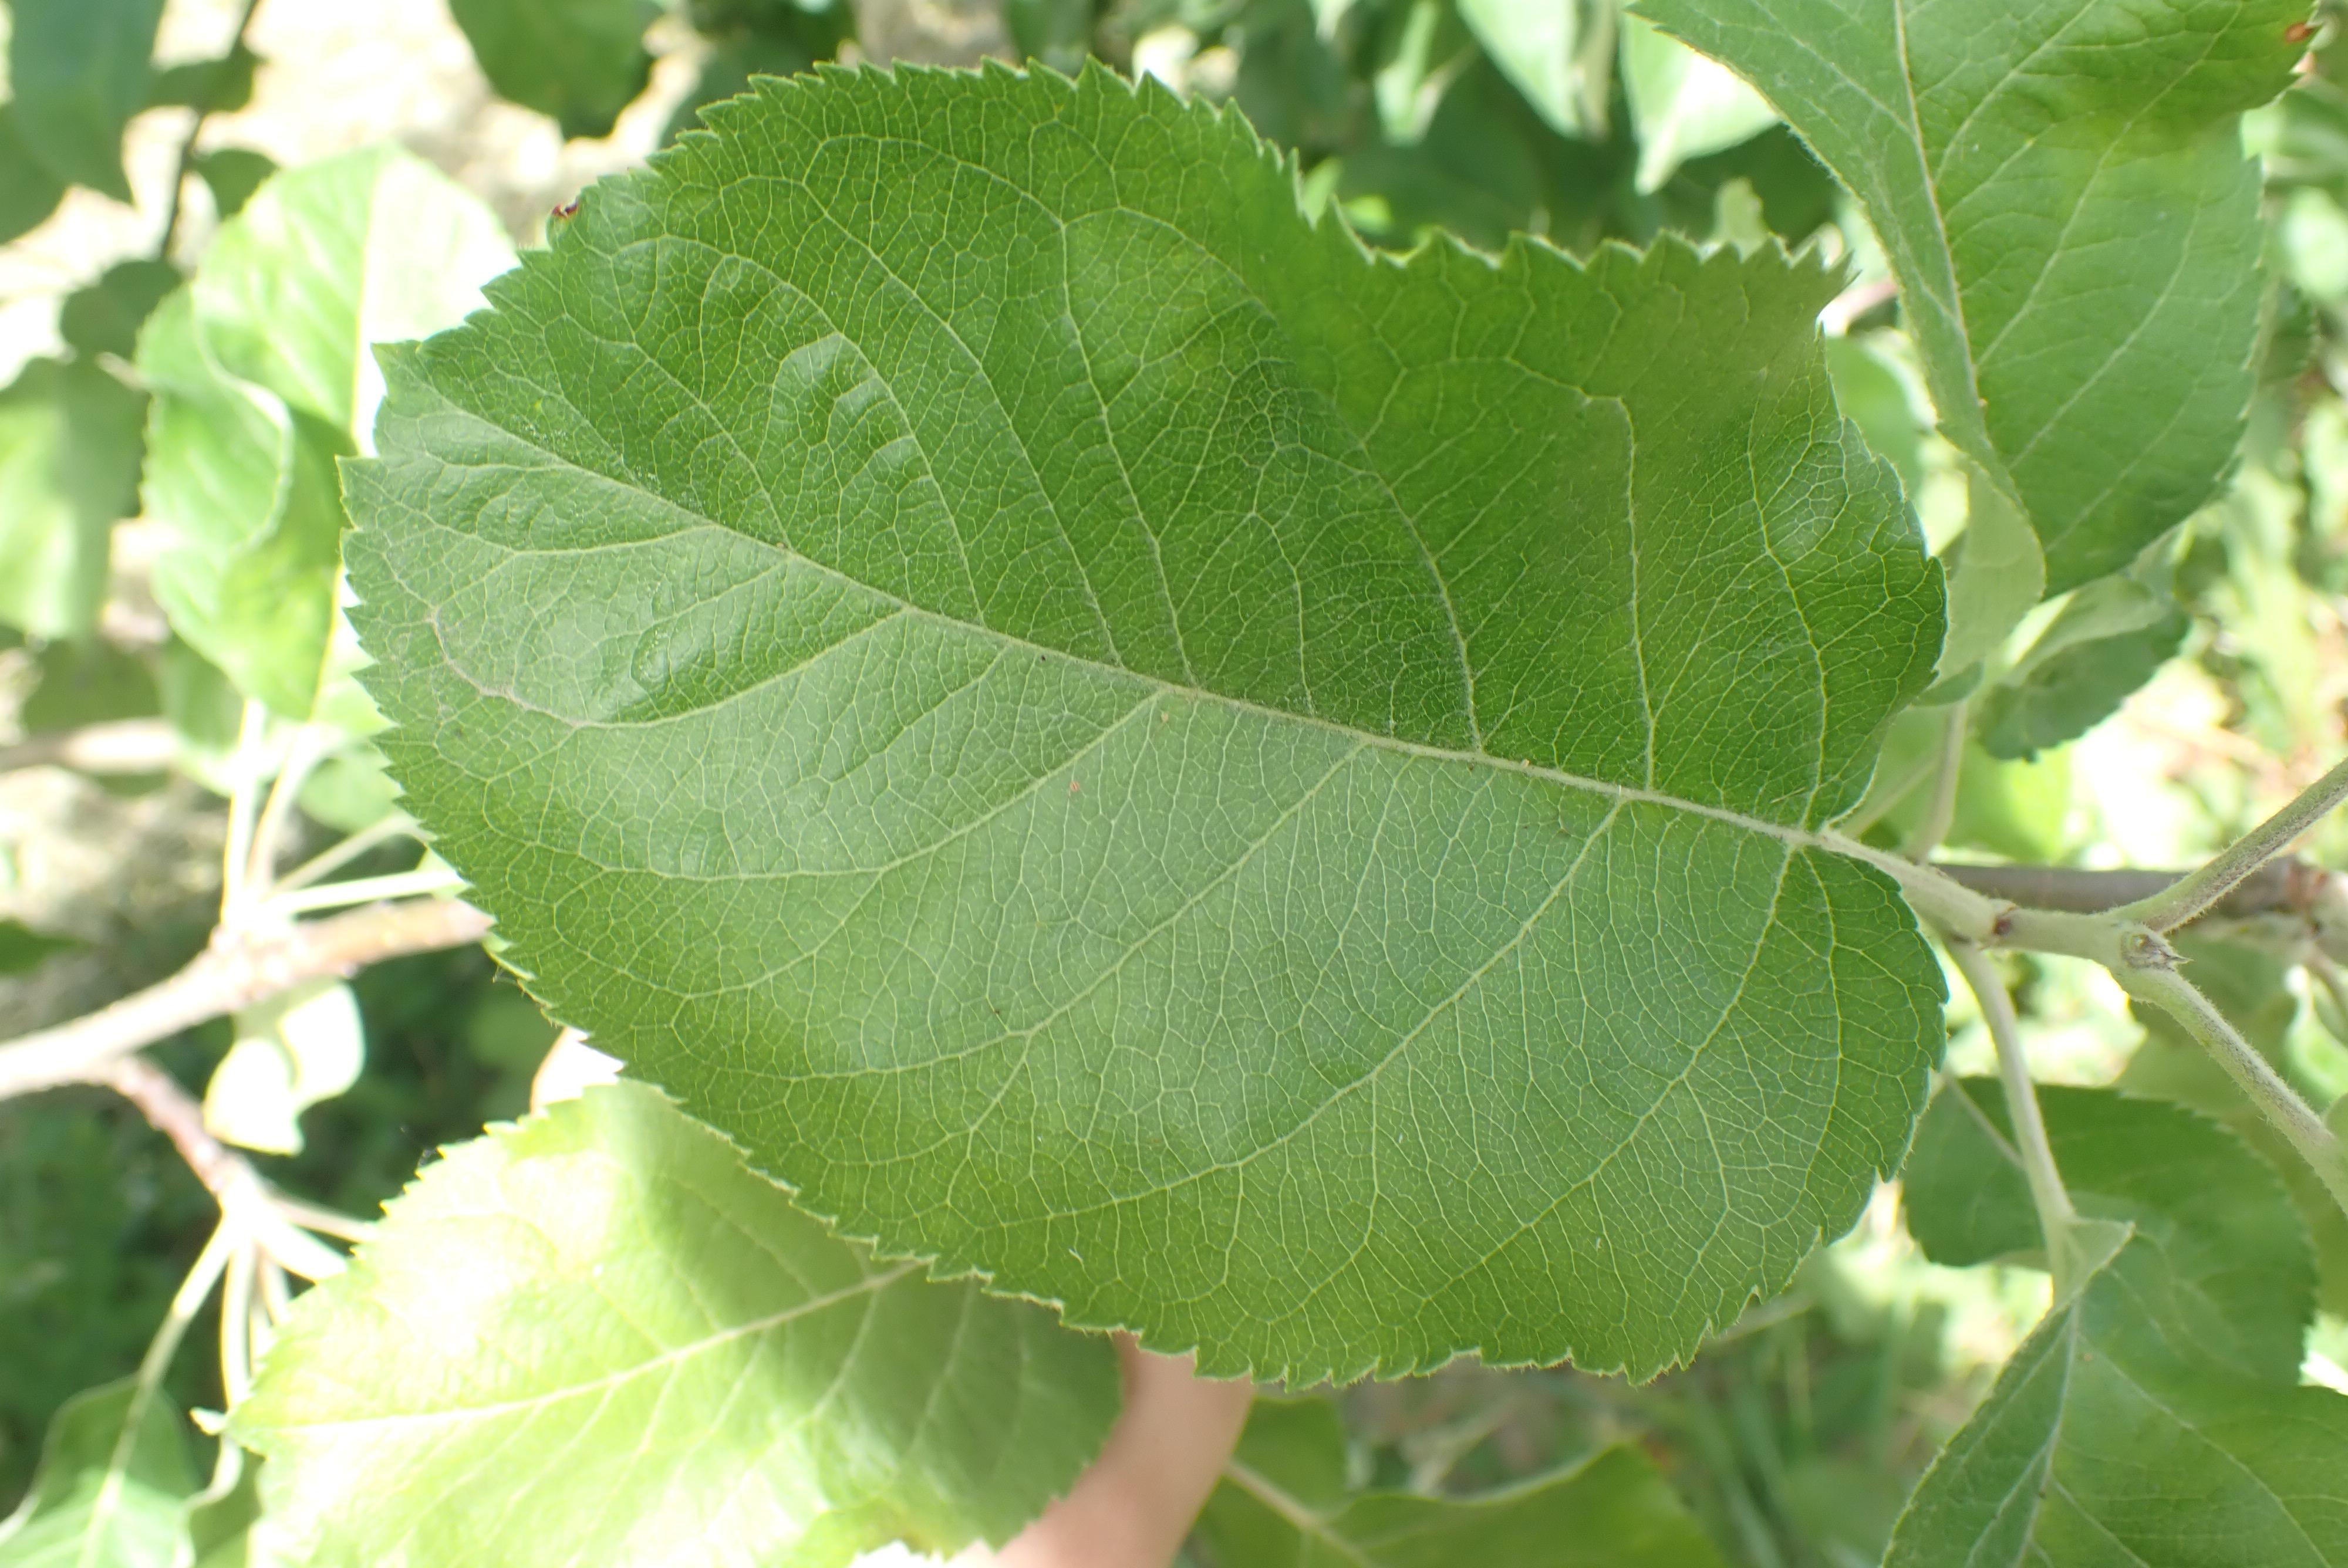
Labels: healthy